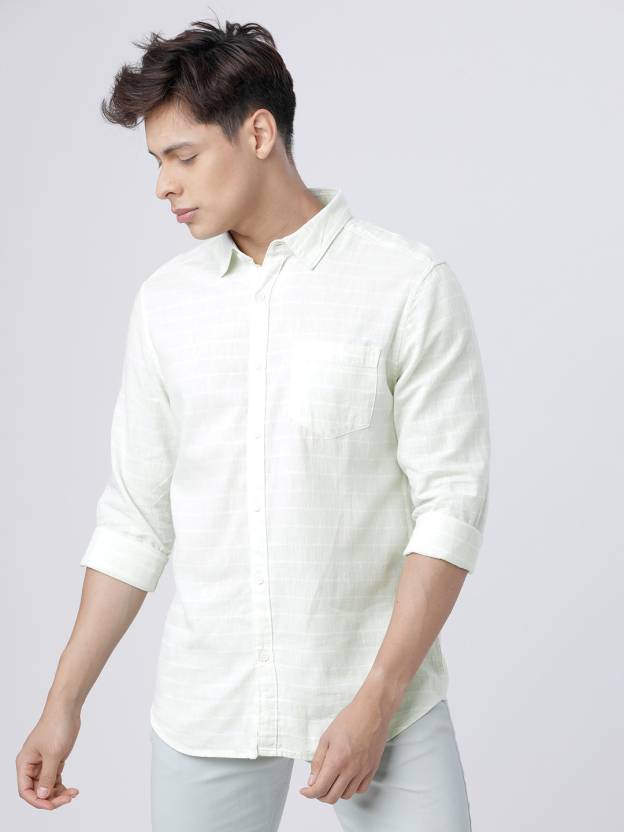
Product: Men Slim Fit Striped Casual Shirt
Price: ₹684
Colors: White
Pattern: Striped
Description: This shirt from Trendfull gives you perfect fit, comfort feel and handsome look. Trusted brand online and no compromise on quality.